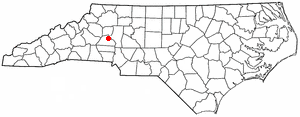
Claremont est une ville américaine située dans le comté de Catawba en Caroline du Nord. En 2010, sa population était de 1 352 habitants.